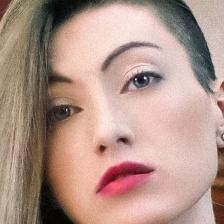
Label: faces